Intel 80376

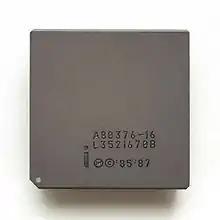
The Intel i376.

The Intel 80376, introduced January 16, 1989, was a variant of the Intel 80386SX intended for embedded systems.